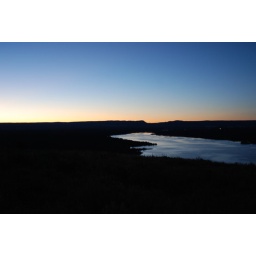
sunrise at horse butte, over lake hebgen